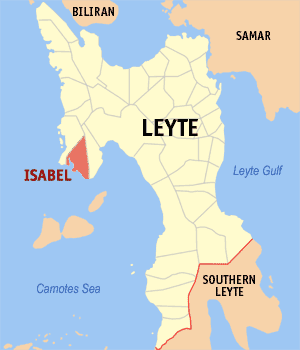
Isabel est une municipalité des Philippines située dans l'ouest de la province de Leyte.